Ivor Archie

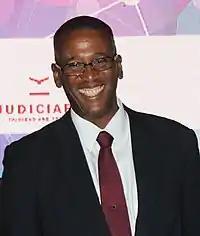
Archie in 2019

Ivor Archie (born 18 August 1960) is a Trinidadian Jurist who has served as Chief Justice of Trinidad and Tobago since 2008. He was formerly Solicitor general of the Cayman Islands from 1995 until his return to Trinidad in 1998.